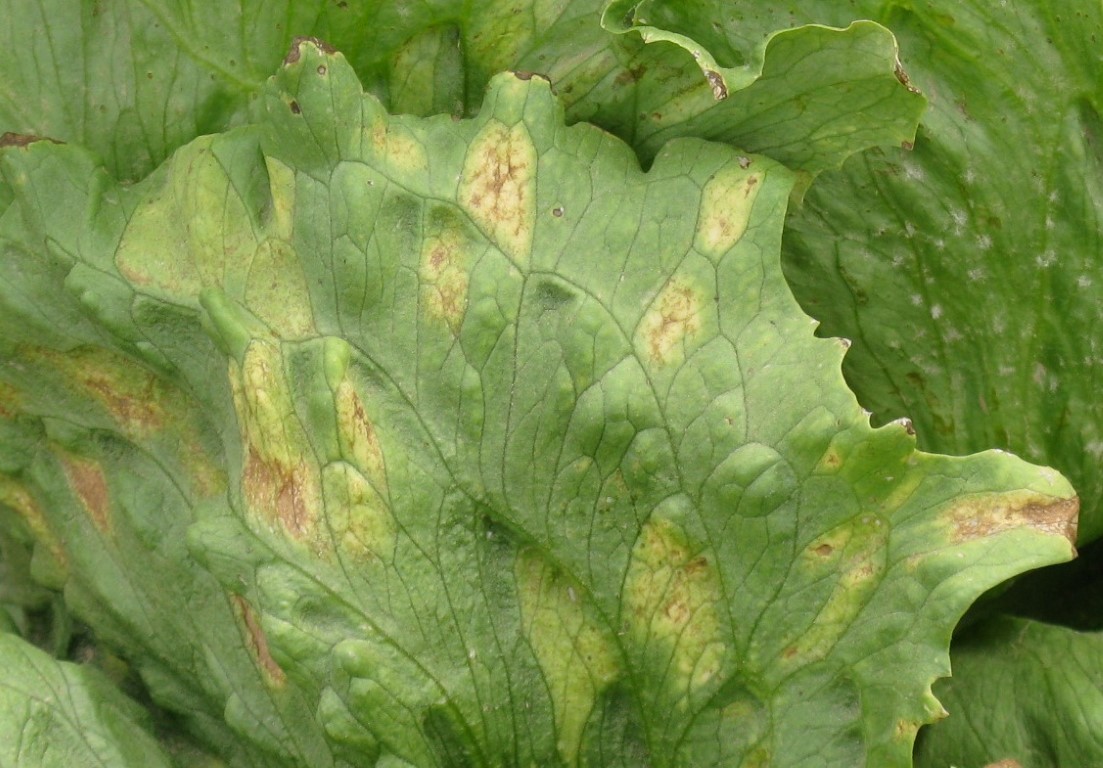
Label: Downy Mildew